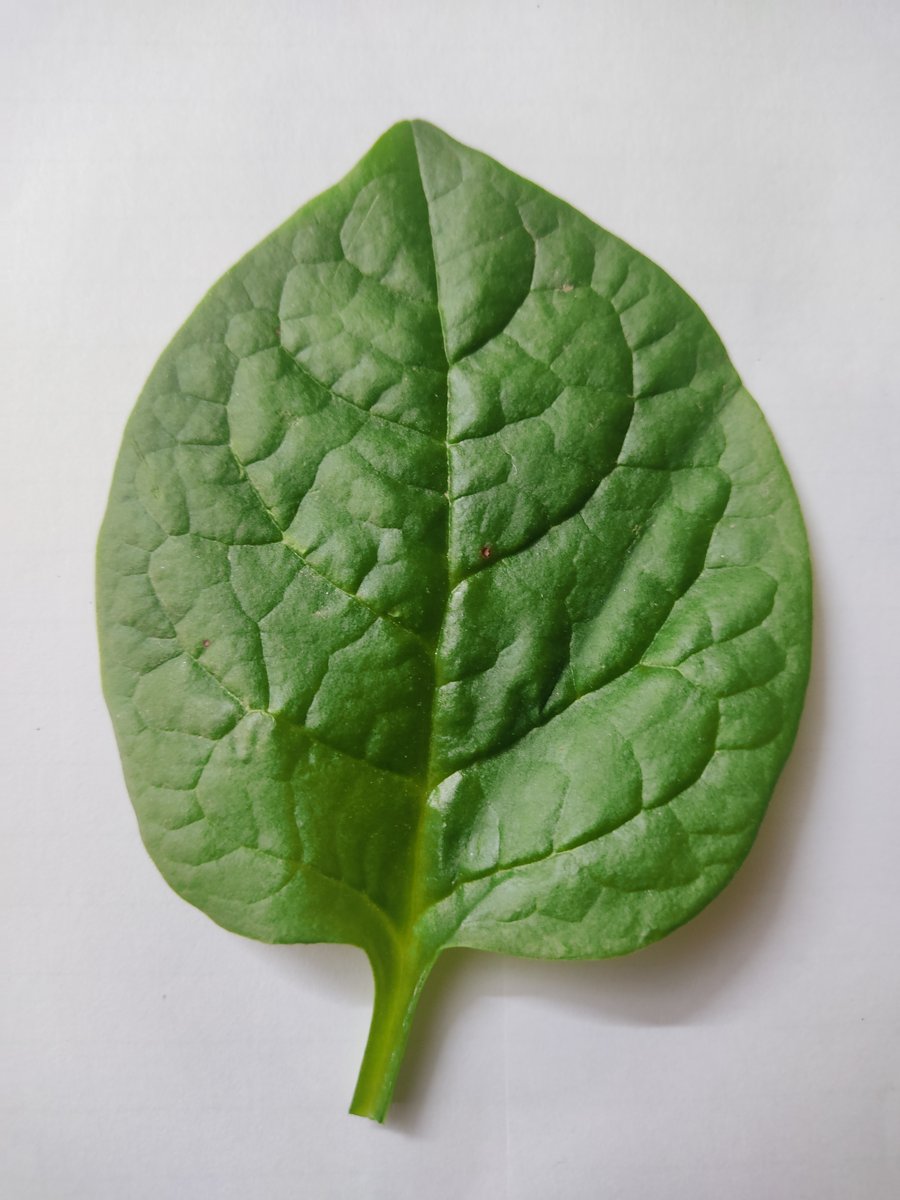
Label: Healthy-Leaf